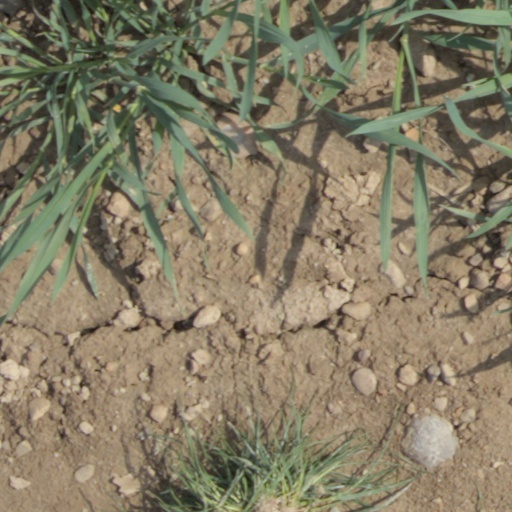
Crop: wheat